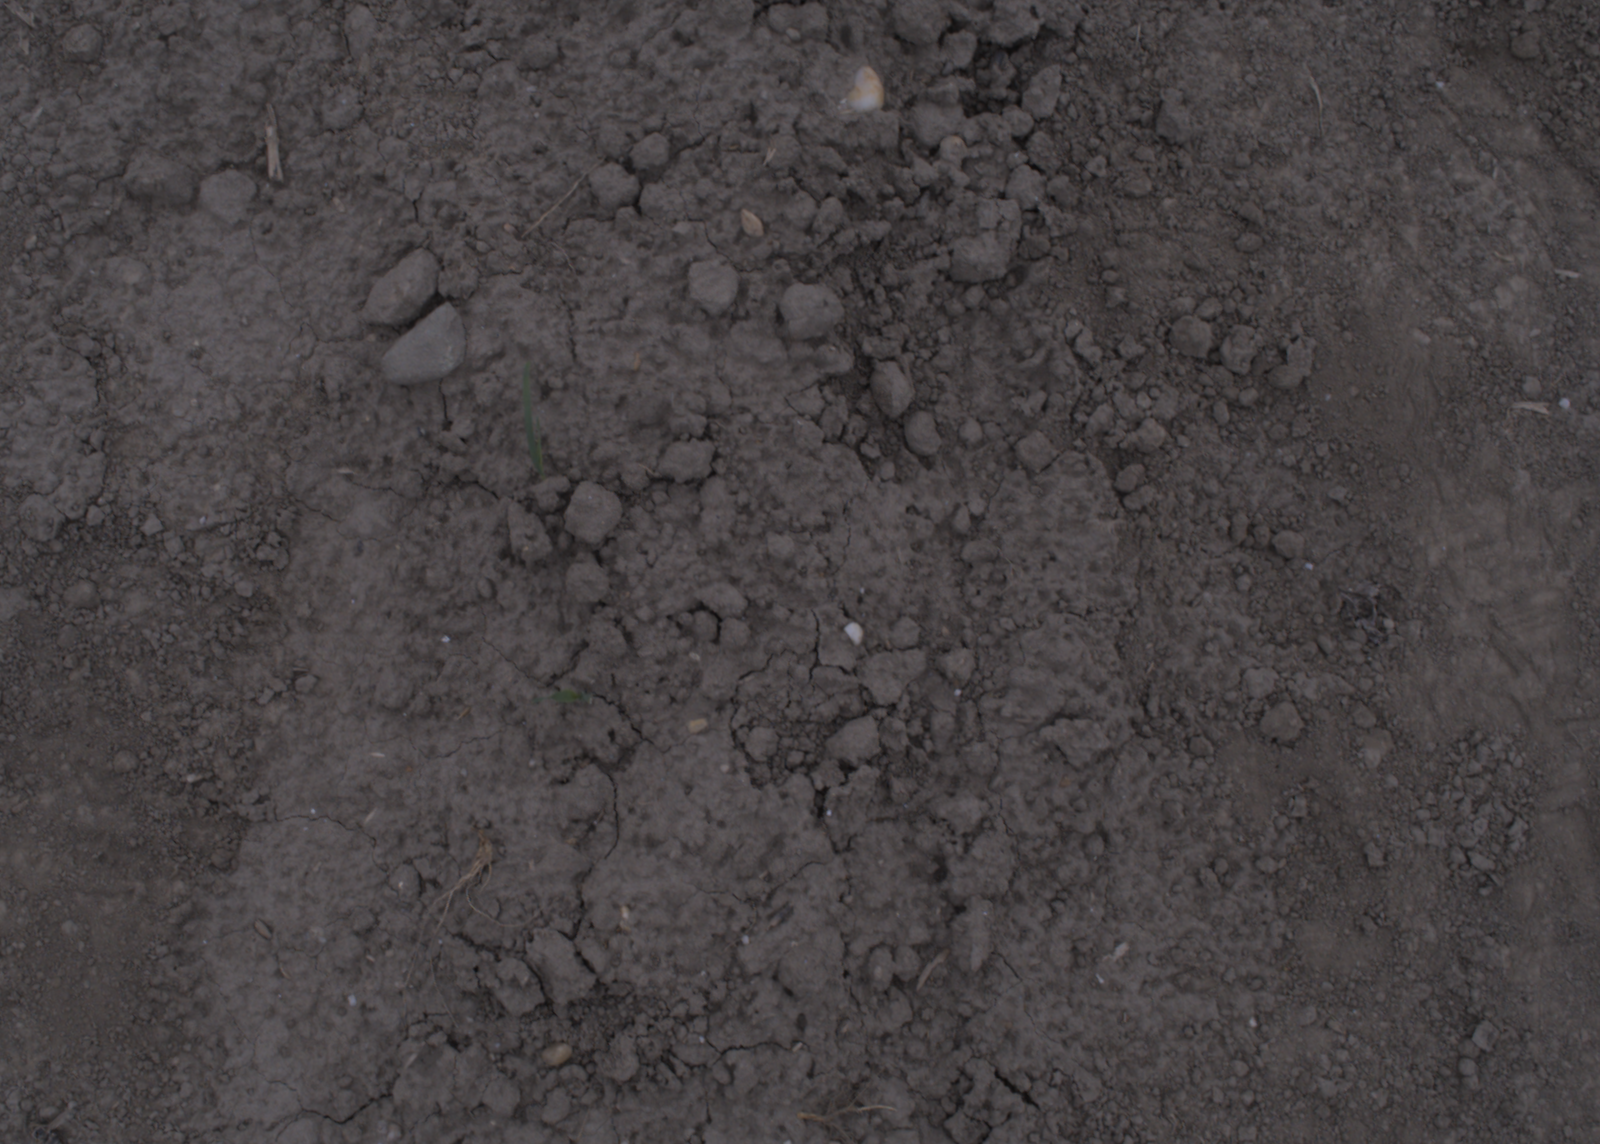
Capture date: 17.08.2020 10:26:55
Weather: cloudy
Wind: light
Seeding date: 21.07.2020
Plant canopy height (mm): 910